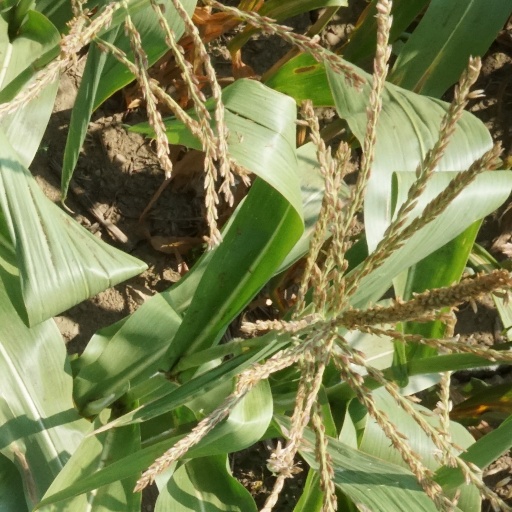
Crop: maize; corn